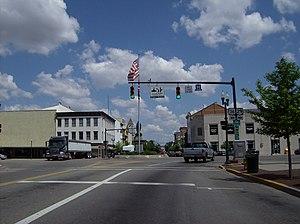
Urbana est une ville de l'État de l'Ohio, aux États-Unis. Elle est le siège du comté de Champaign.